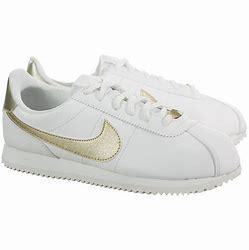
Brand: Nike
Model: Cortez Basic SL